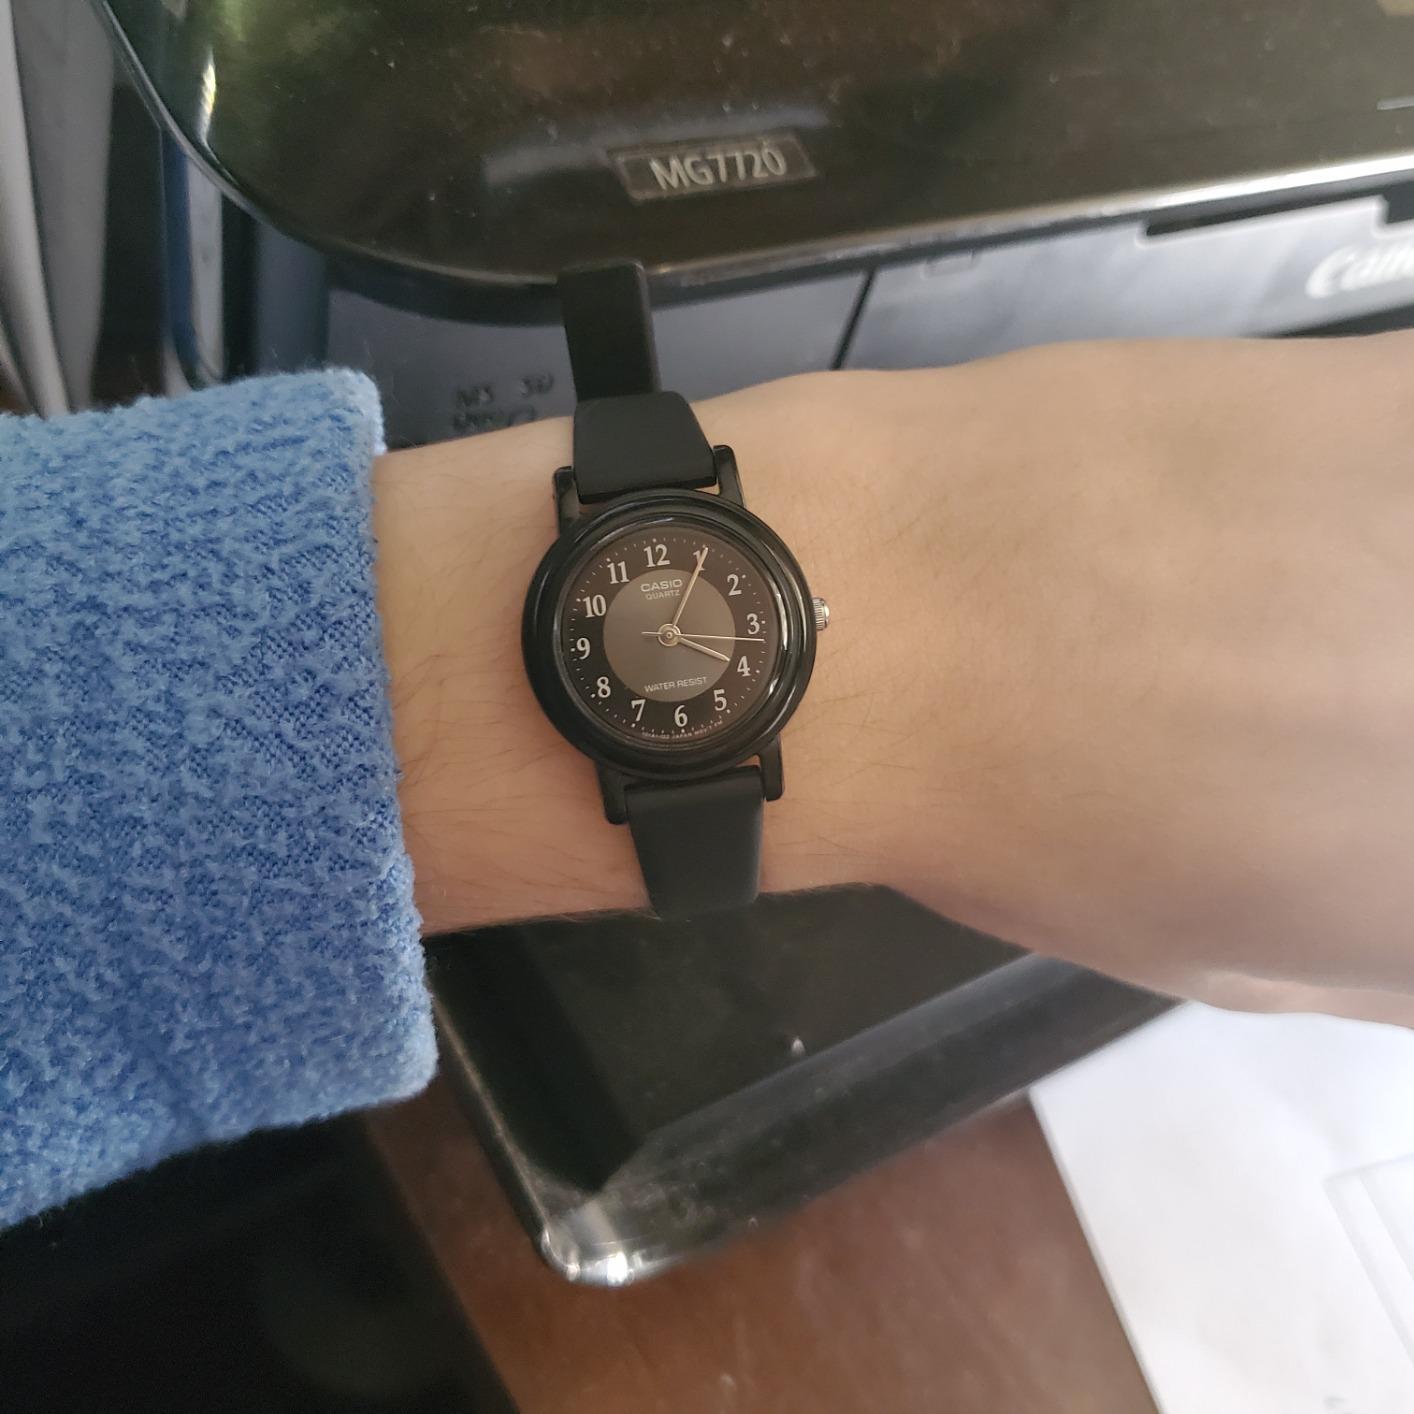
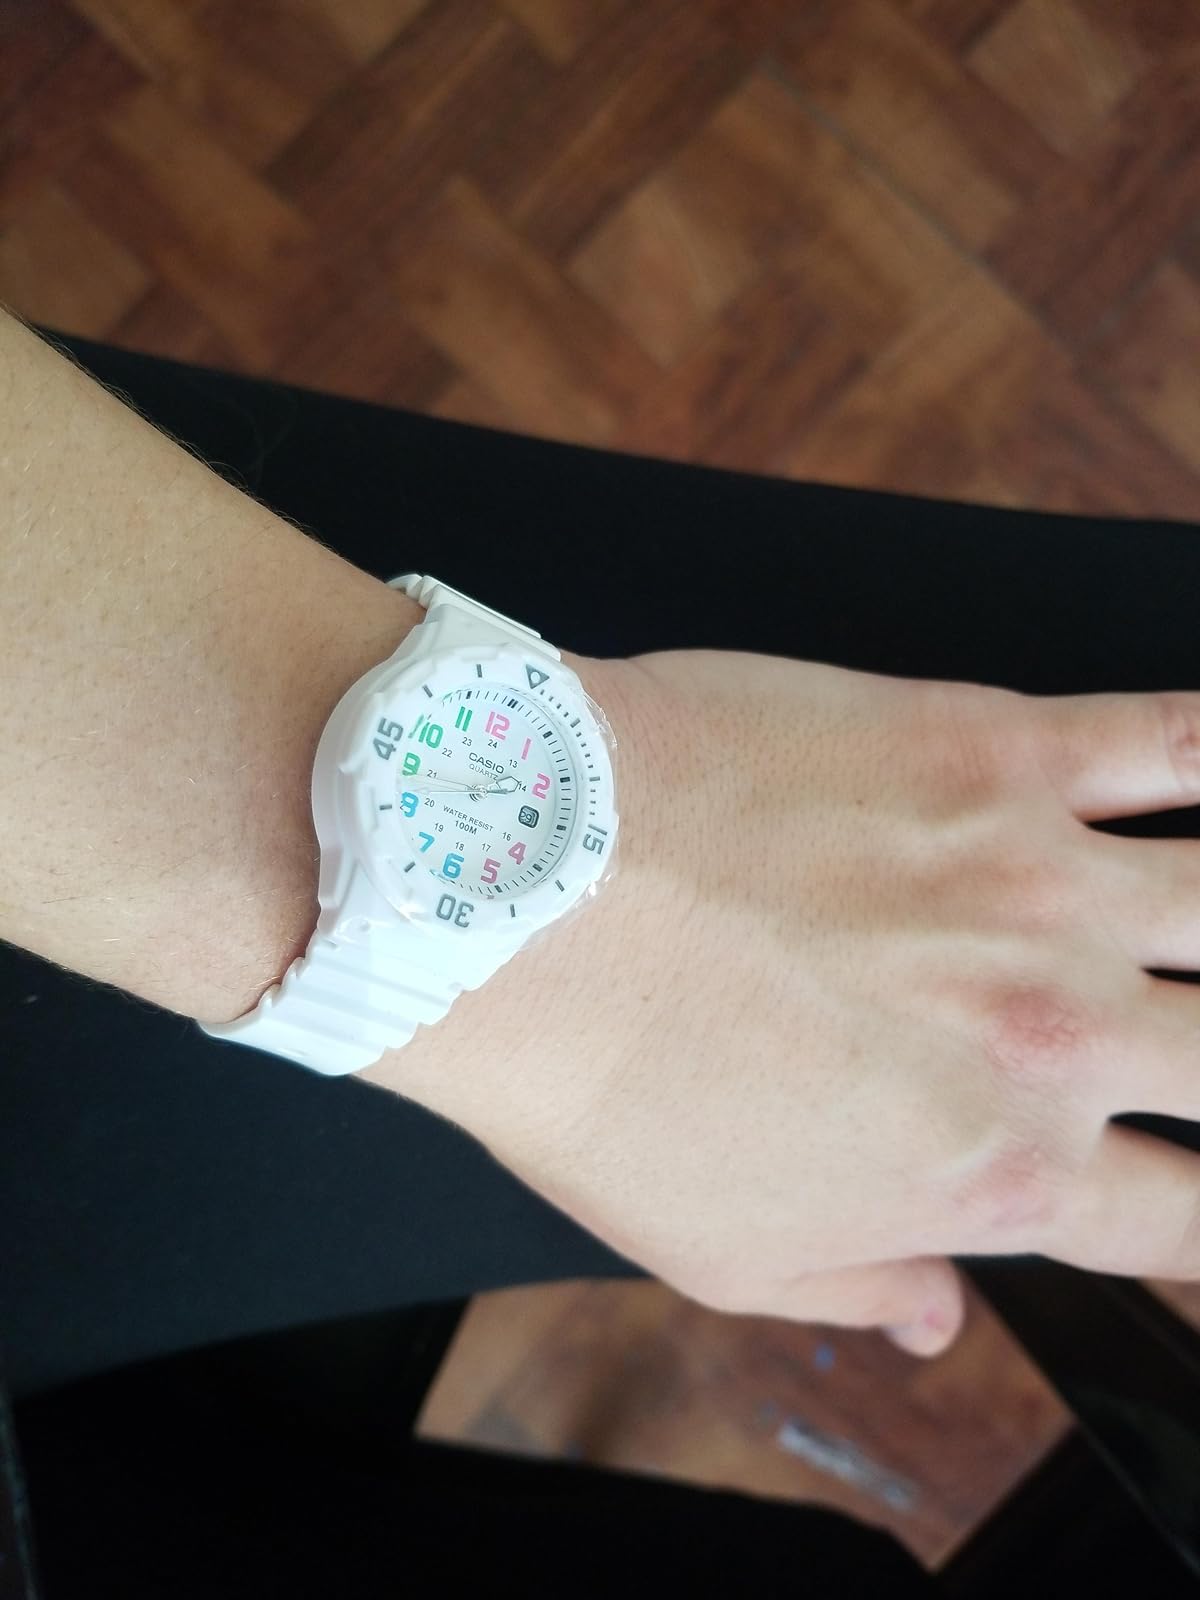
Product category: accessories_watch
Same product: no